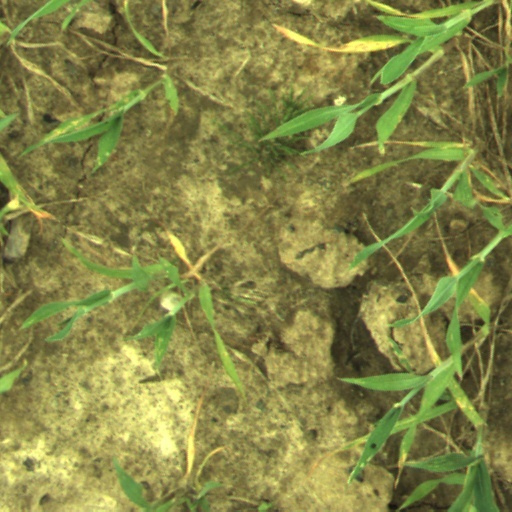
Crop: wheat